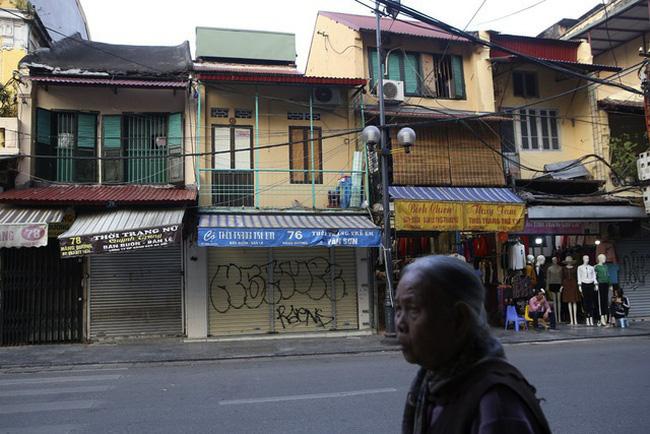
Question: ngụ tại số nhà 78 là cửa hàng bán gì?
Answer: thời trang nữ